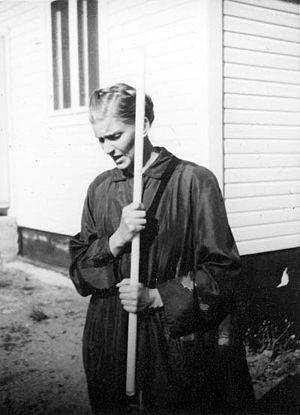
"Liisi Oterma était une astronome finlandaise, première femme à obtenir un titre de docteur en astronomie en Finlande. Elle a publié sa thèse en français en 1955 sous le titre ""Recherches portant sur des télescopes pourvus d'une lame correctrice"".